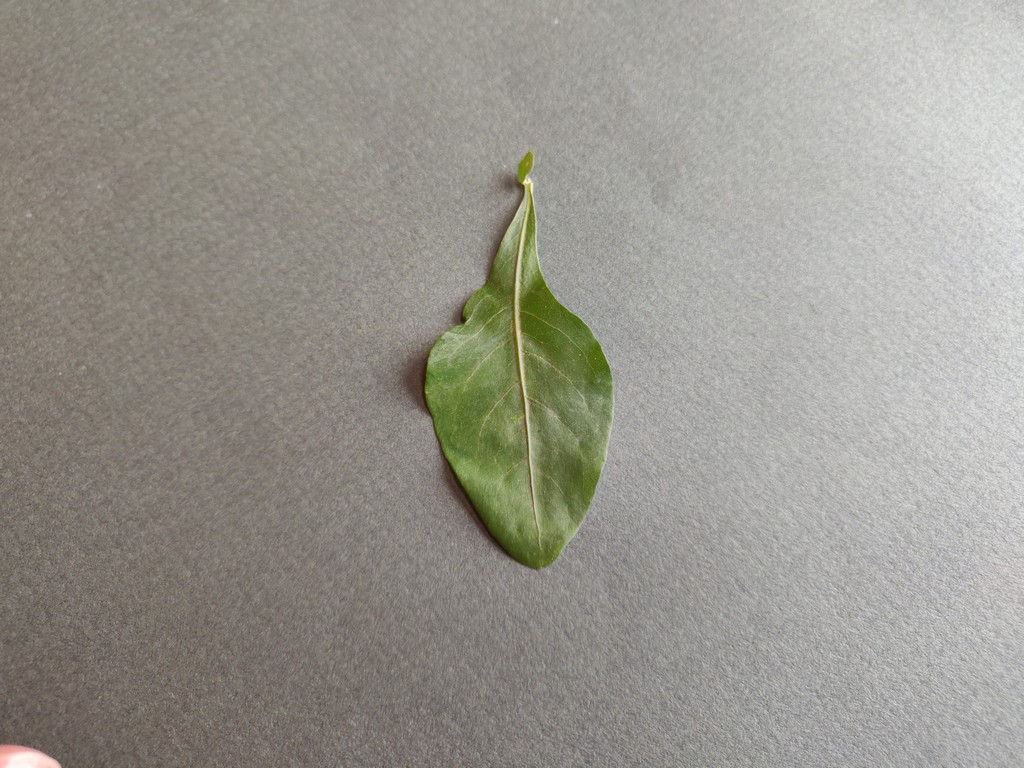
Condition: Healthy
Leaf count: single
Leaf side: front